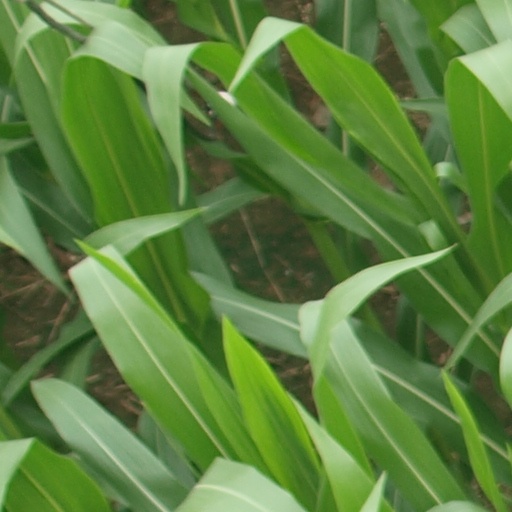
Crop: maize; corn